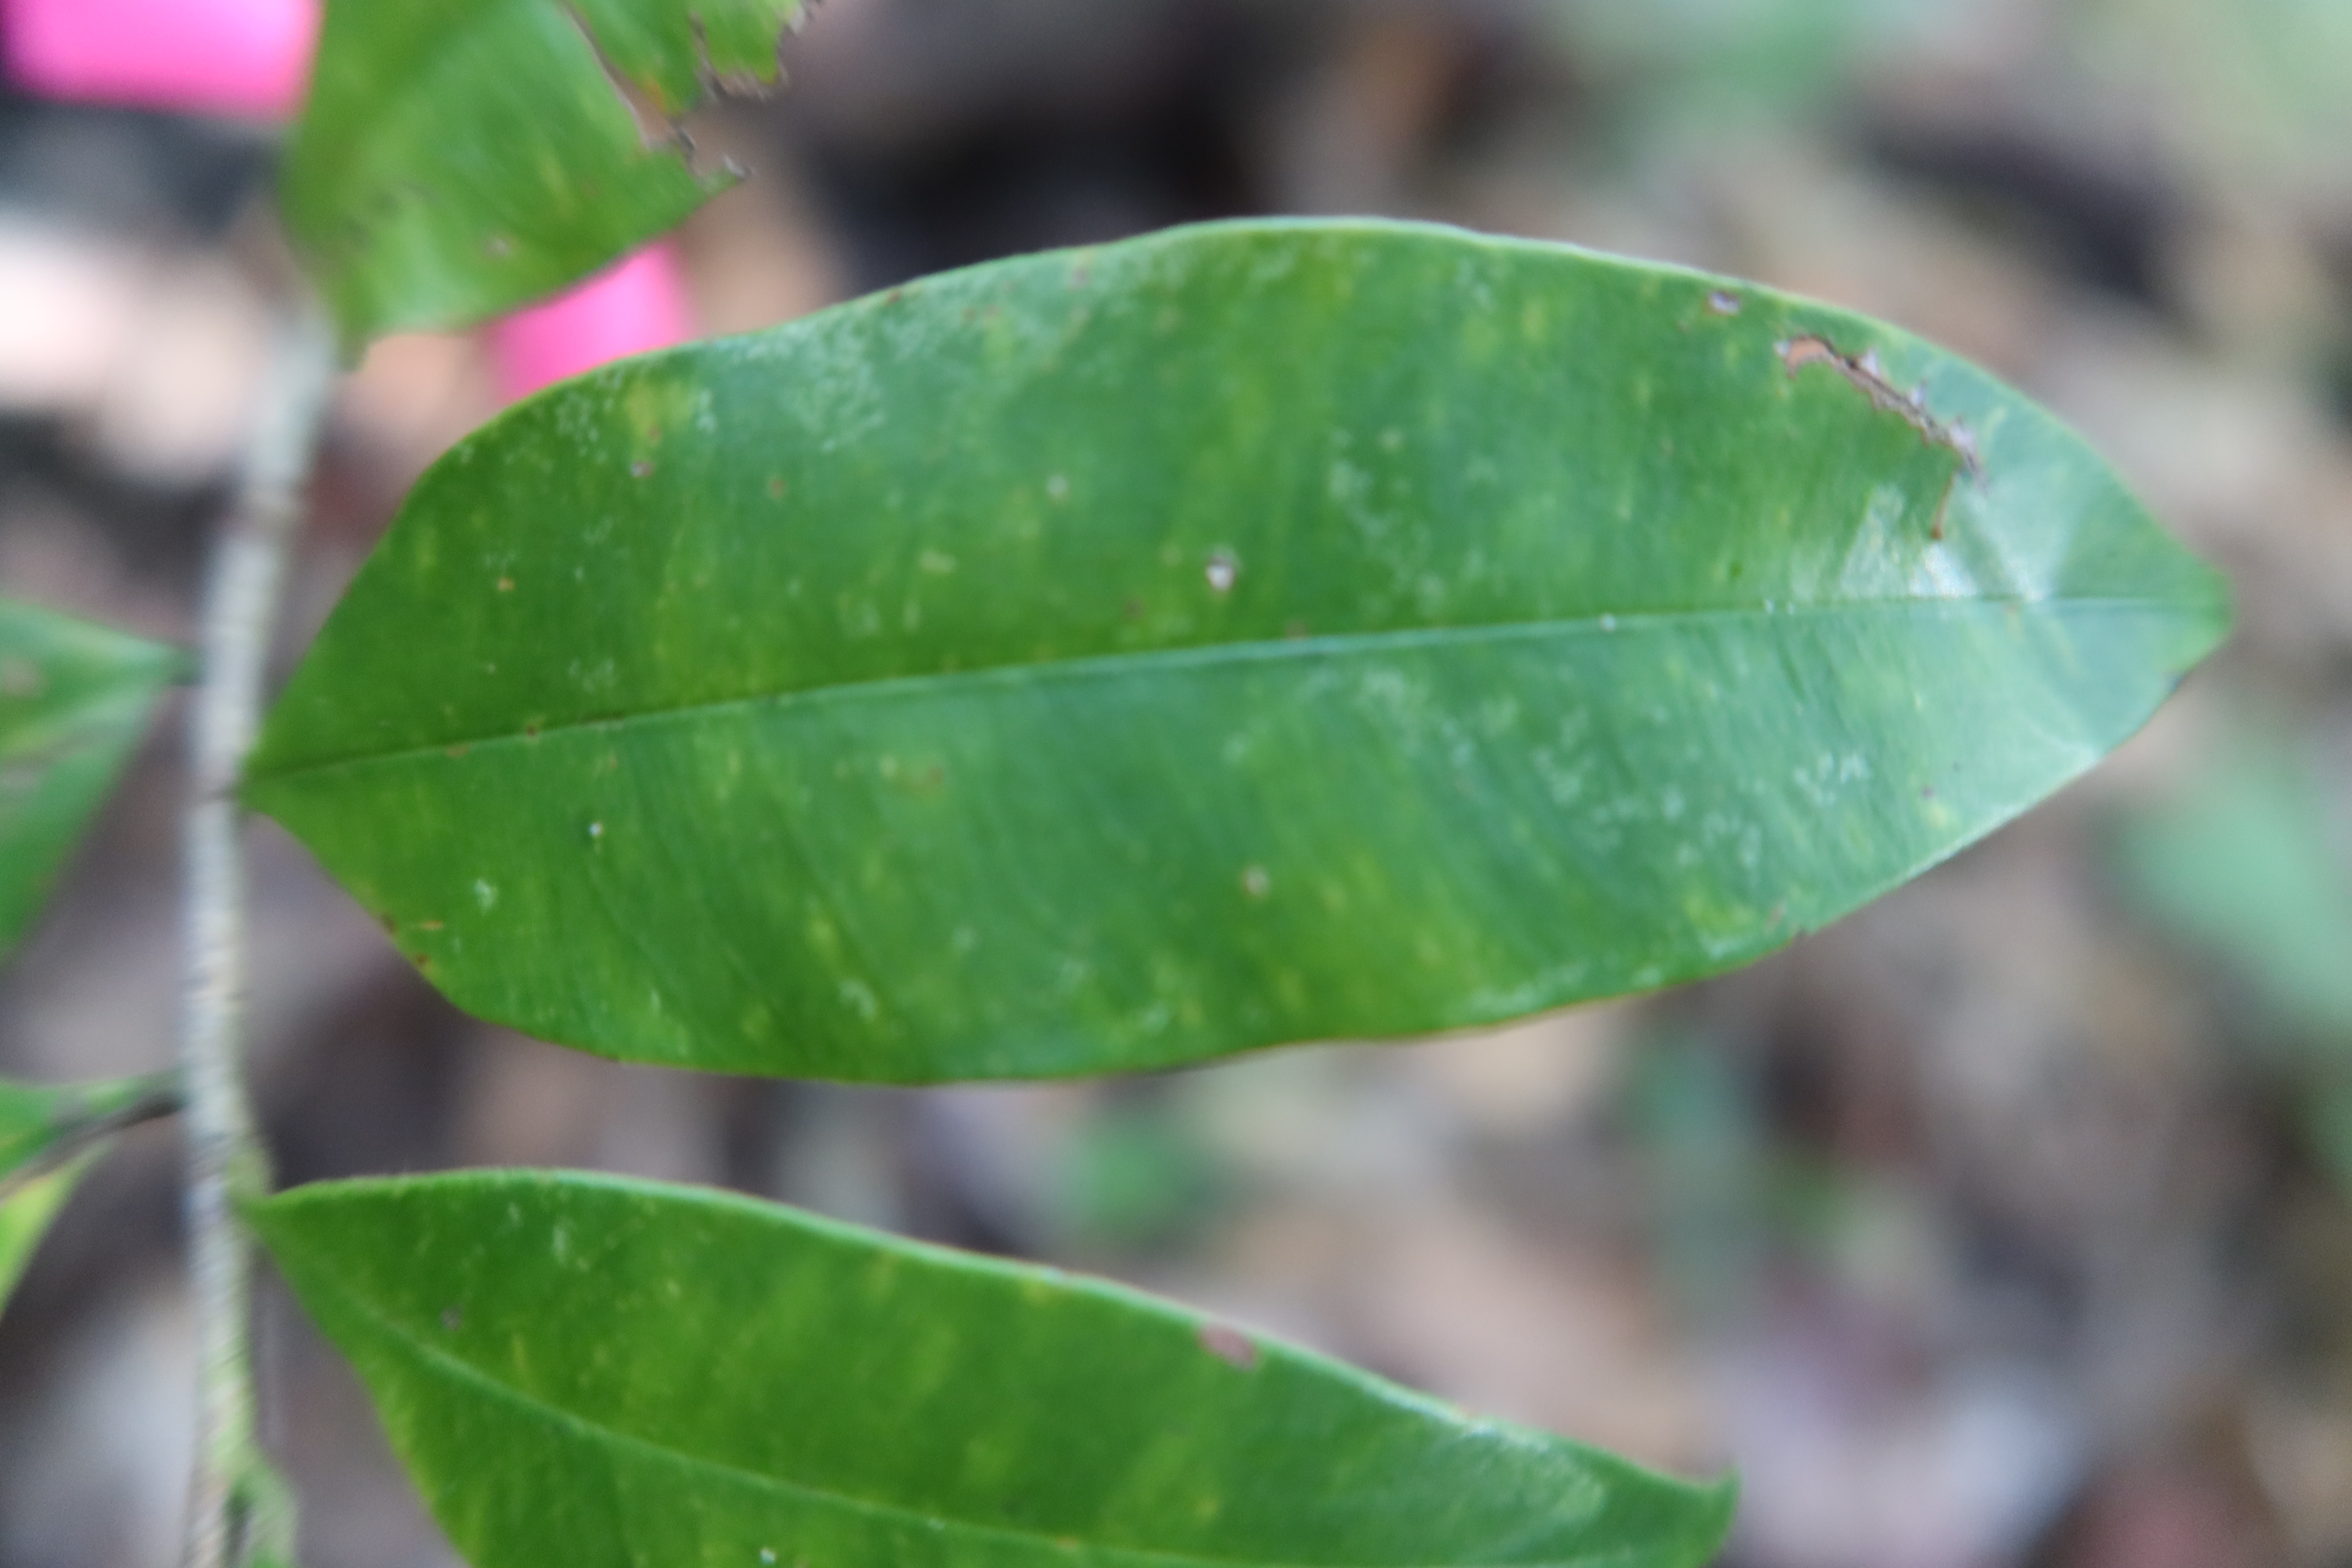
Label: Downy mildew